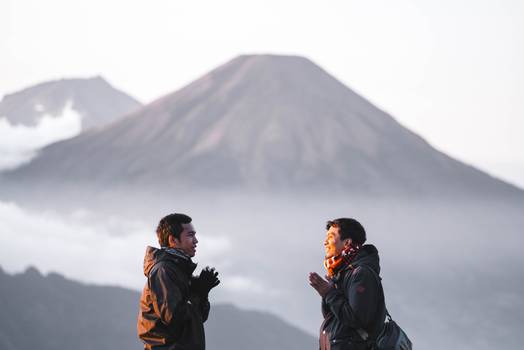
Label: No Watermark